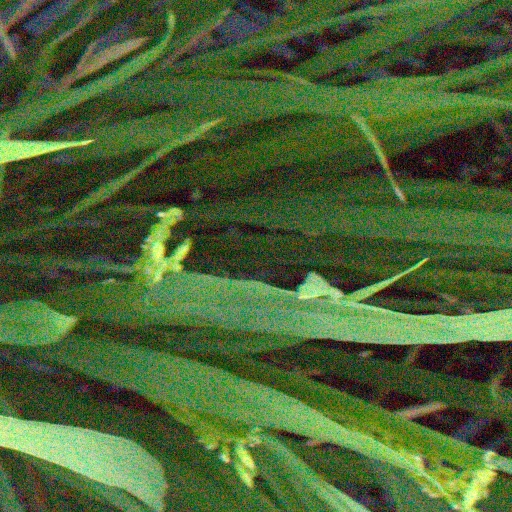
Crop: rice